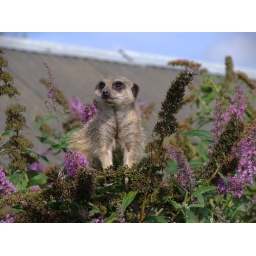
Meerkat standing in top of butterfly bush